Shark Girl (novel)

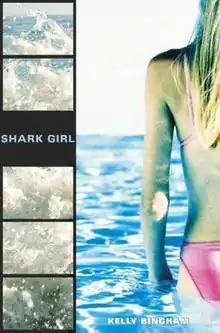
First edition

Shark Girl (2007) is the debut novel by Kelly Bingham. It is a young adult novel in verse that tells the story of the fifteen-year-old Jane Arrowood who goes swimming at a California beach in June, is attacked by a shark and has to have her right arm amputated. The novel is told mostly through blank verse poetry that is interspersed with news articles about Jane’s attack and letters of encouragement she receives from strangers. The story is similar to—but not based upon— the life of professional surfer Bethany Hamilton who had her left arm bitten off by a shark in 2003.